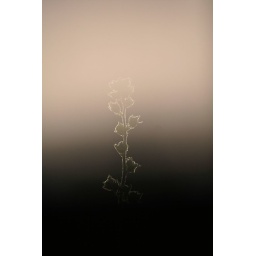
The top of a plant taken through a window, just above the window sill.